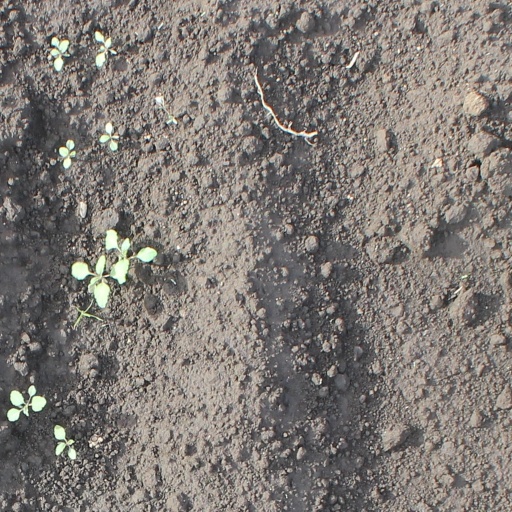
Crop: soybean